A Dog of Flanders (1999 film)

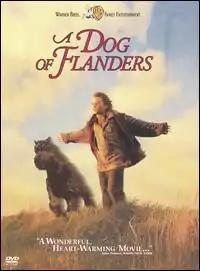
Theatrical release poster

A Dog of Flanders is a 1999 American drama film directed by Kevin Brodie and starring Jack Warden, Jeremy James Kissner, Jesse James, Jon Voight, Cheryl Ladd, Steven Hartley, and Bruce McGill. The screenplay was written by Brodie and Robert Singer, based on the 1872 novel of the same name by Ouida. The film was shot on location in Belgium, but ironically not in Antwerp, where the story takes place. It was the fifth film based on the original novel.